Syrian intervention in the Lebanese Civil War

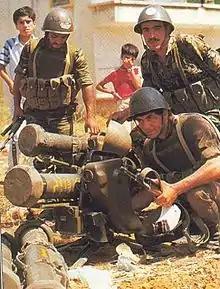
Syrian anti-tank teams deployed French-made Milan ATGMs during the war in Lebanon, 1982

Ba'athist Syria launched a military intervention in the Lebanese Civil War in 1976, one year after the breakout of the war, as Syrian Arab Armed Forces began supporting Maronite militias against the Palestine Liberation Organization (PLO) and leftist militias. Syria also raised a proxy militia of its own, the Palestine Liberation Army (PLA). Hafez al-Assad's primary objective was to suppress the rise of PLO and allied pro-Palestinian militias in Lebanon which toed a hardline stance against Israel; and the invasion received widespread rebuke in the Arab world.